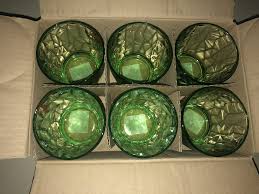
Waste category: glass